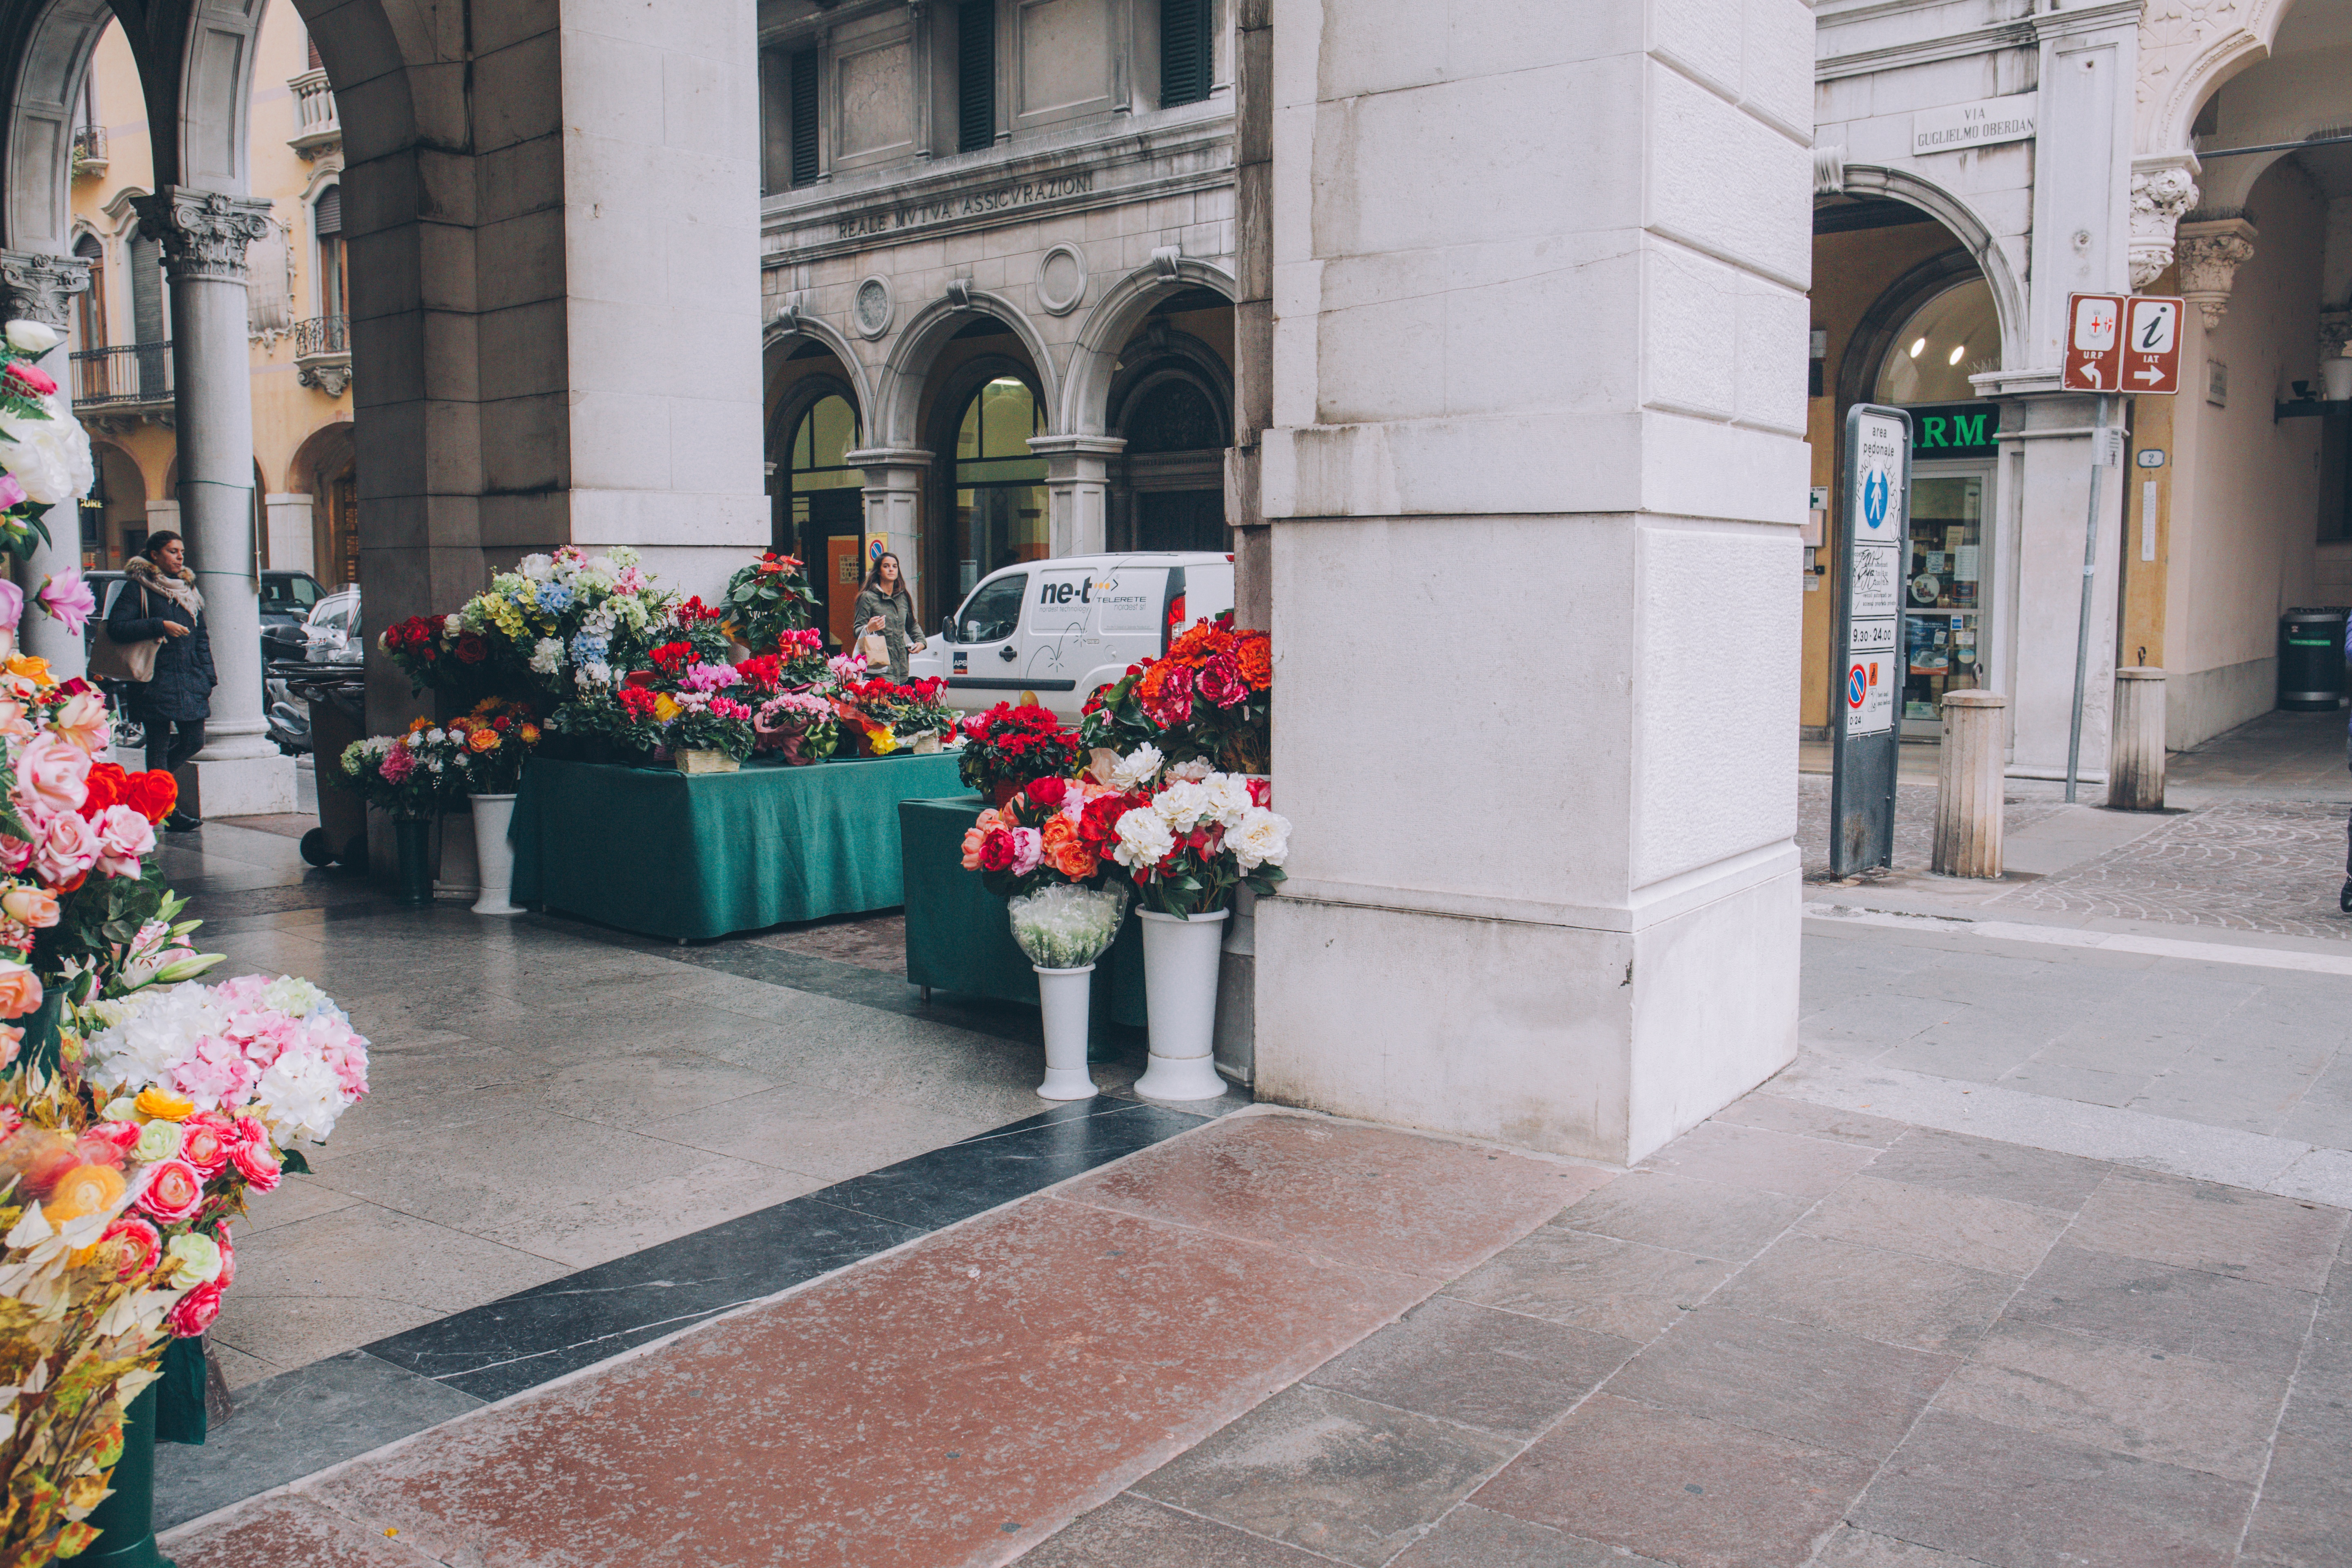
street, flower, city, spring, art